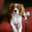
Label: dog